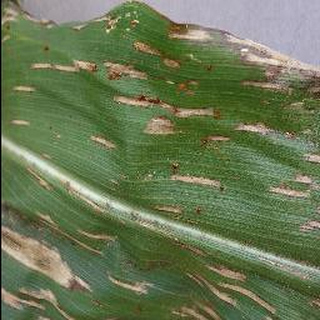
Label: corn_cercospora_leaf_spot